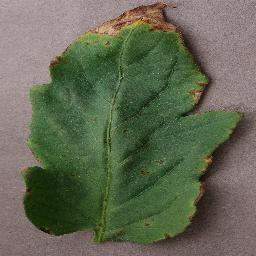
Label: Tomato___Bacterial_spot